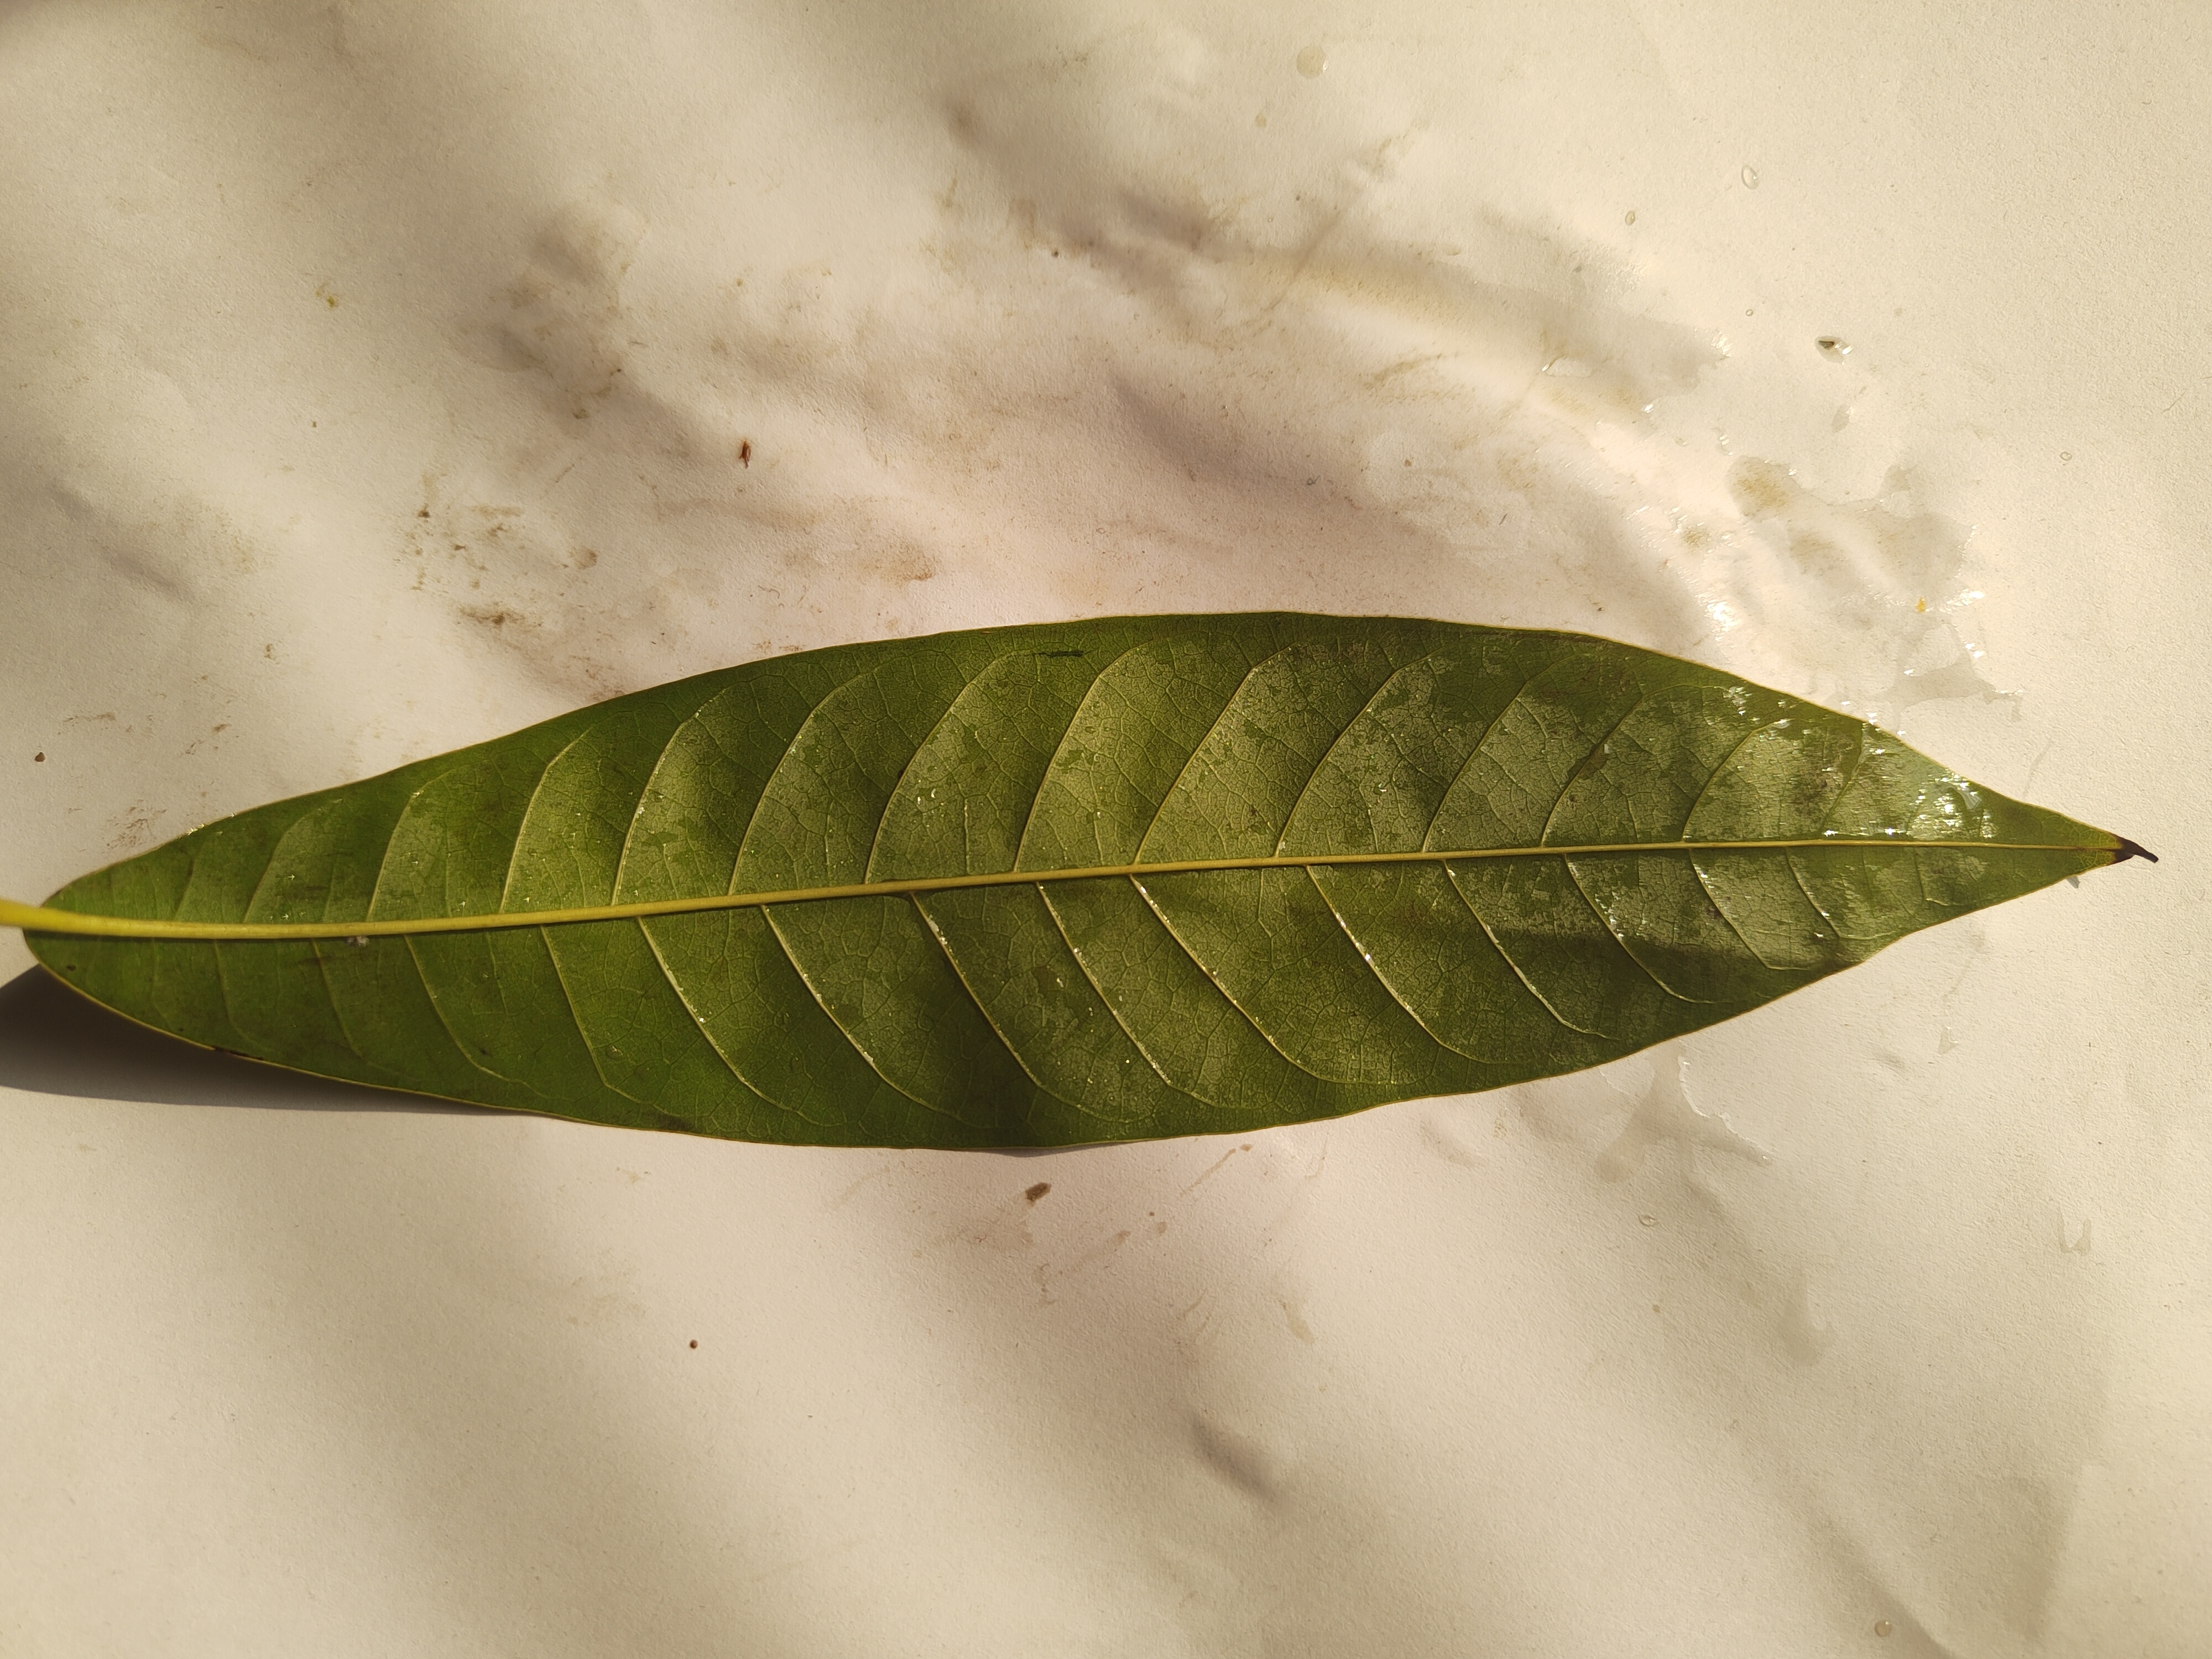
Leaf variety: Custard Apple